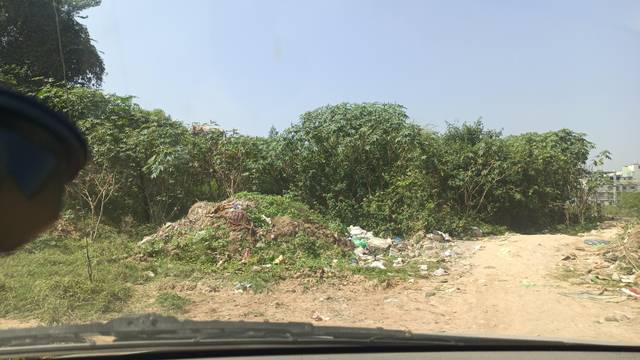
Region: India
Coordinates: 12.947, 77.701